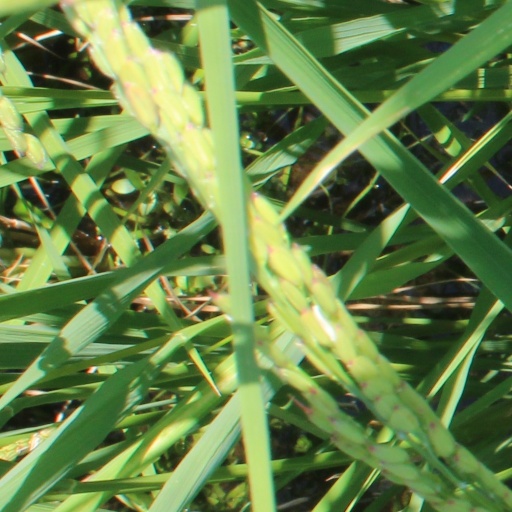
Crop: rice